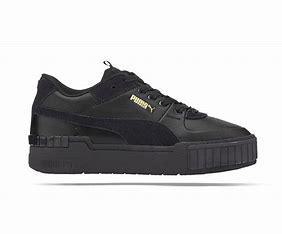
Brand: Puma
Model: Cali Sport